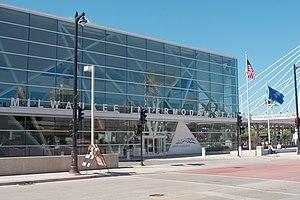
Milwaukee est la plus grande ville de l'État du Wisconsin et la 25ᵉ ville des États-Unis de par sa population. La ville est le siège du comté de Milwaukee, dans le sud-est du Wisconsin, sur la rive du lac Michigan. Elle est située à environ 150 km au nord de Chicago. En 2011, selon le Bureau du recensement des États-Unis, sa population était de 597 867 personnes dans une agglomération de 2 025 898 habitants.